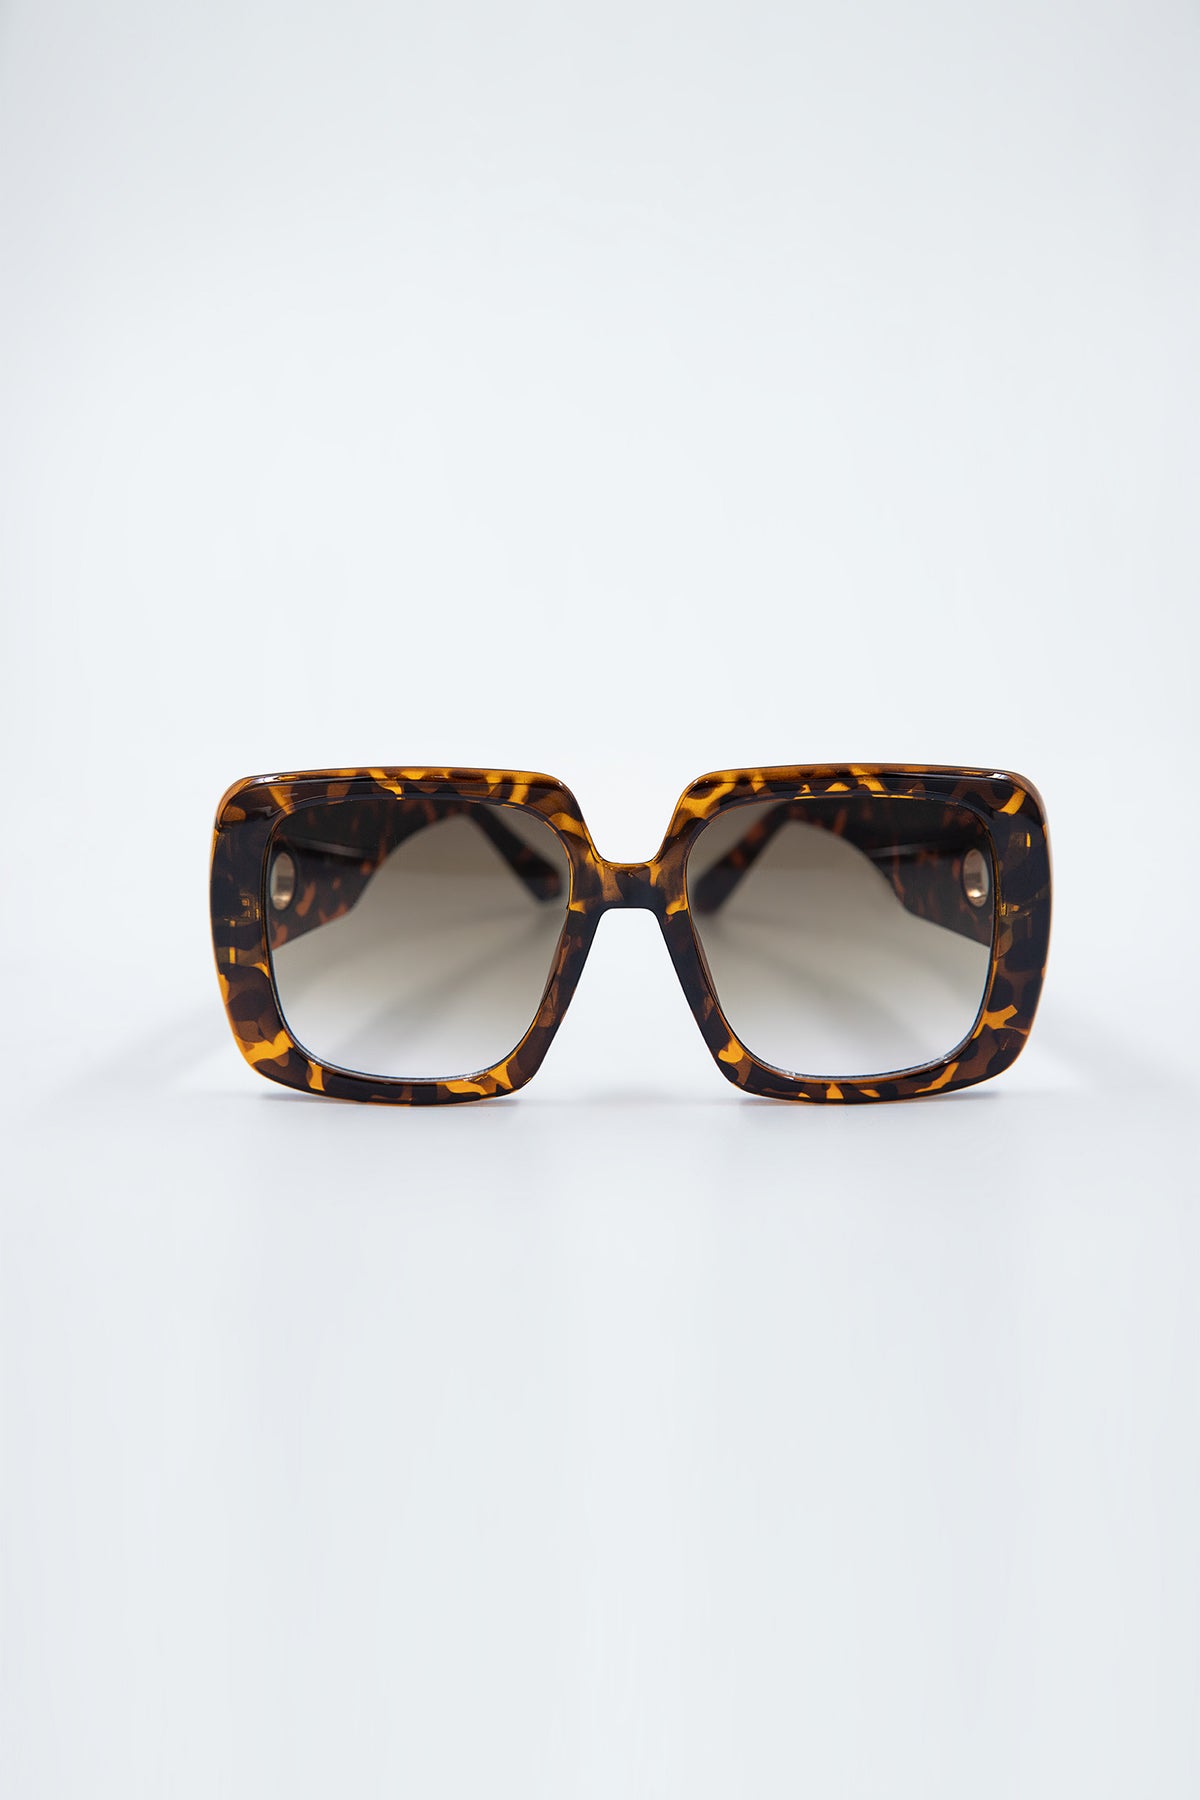
tortoise brown square sunglass